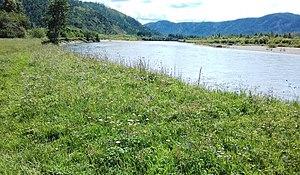
La Djida est une rivière de Russie qui coule en république autonome de Bouriatie. C'est un affluent de la Selenga en rive gauche, donc un sous-affluent de l'Ienisseï par la Selenga, le lac Baïkal et l'Angara.